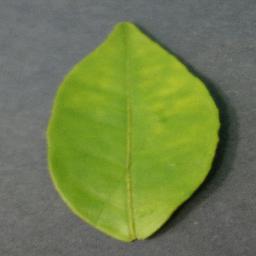
Label: Orange___Haunglongbing_(Citrus_greening)